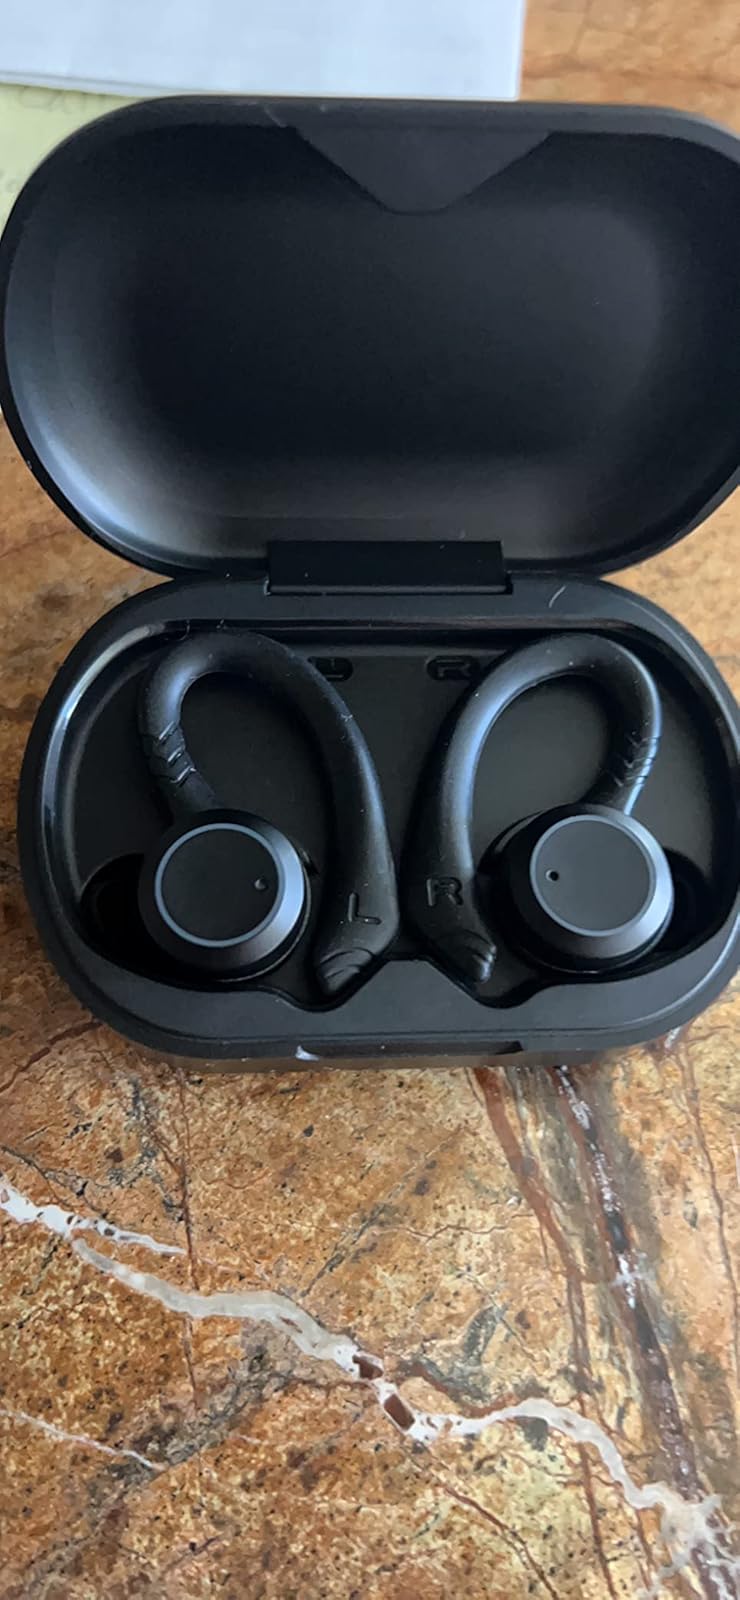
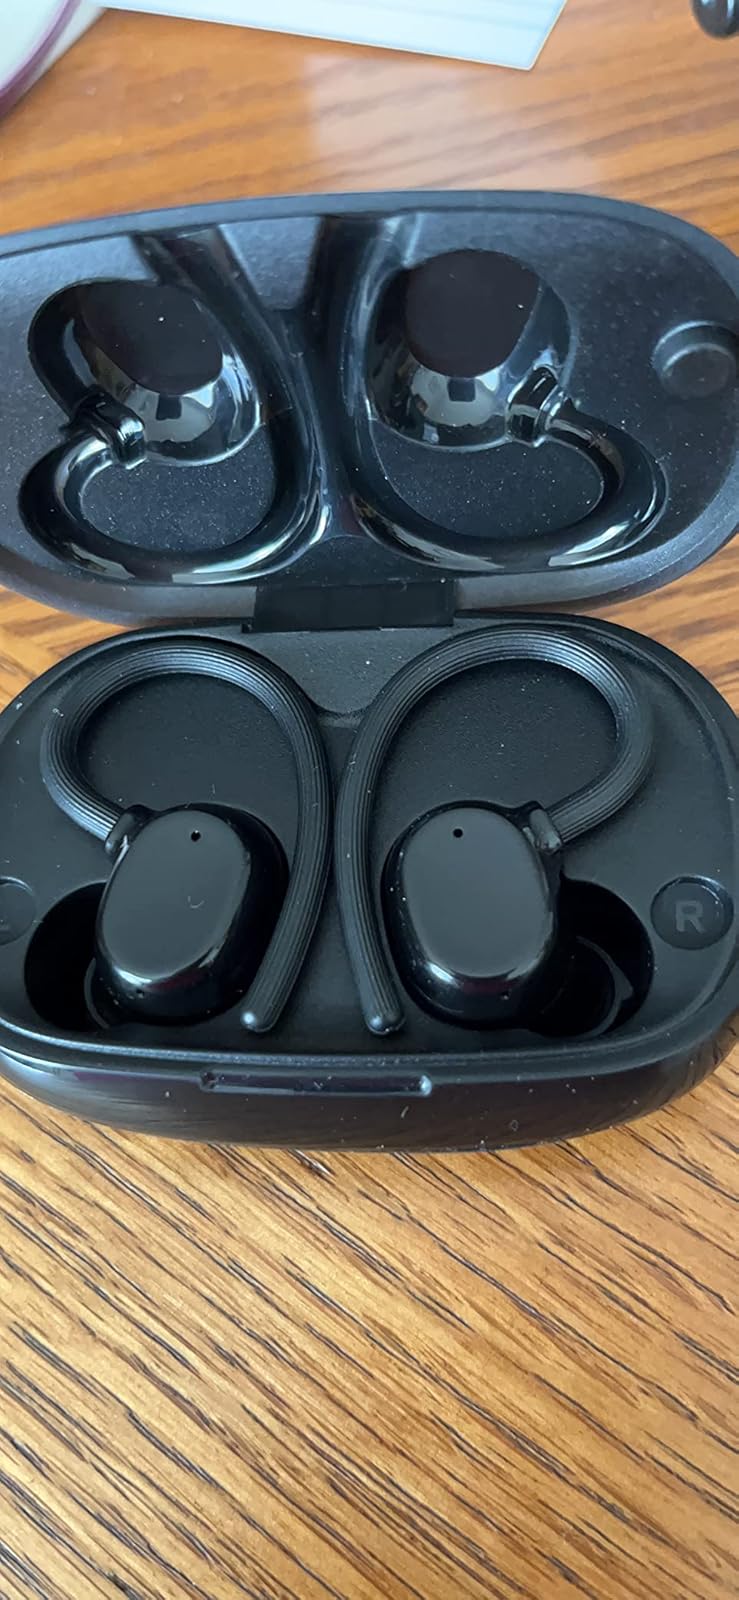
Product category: earbuds
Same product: no